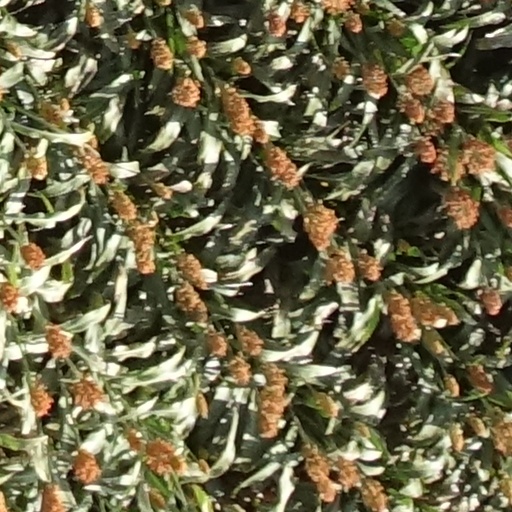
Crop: sorghum